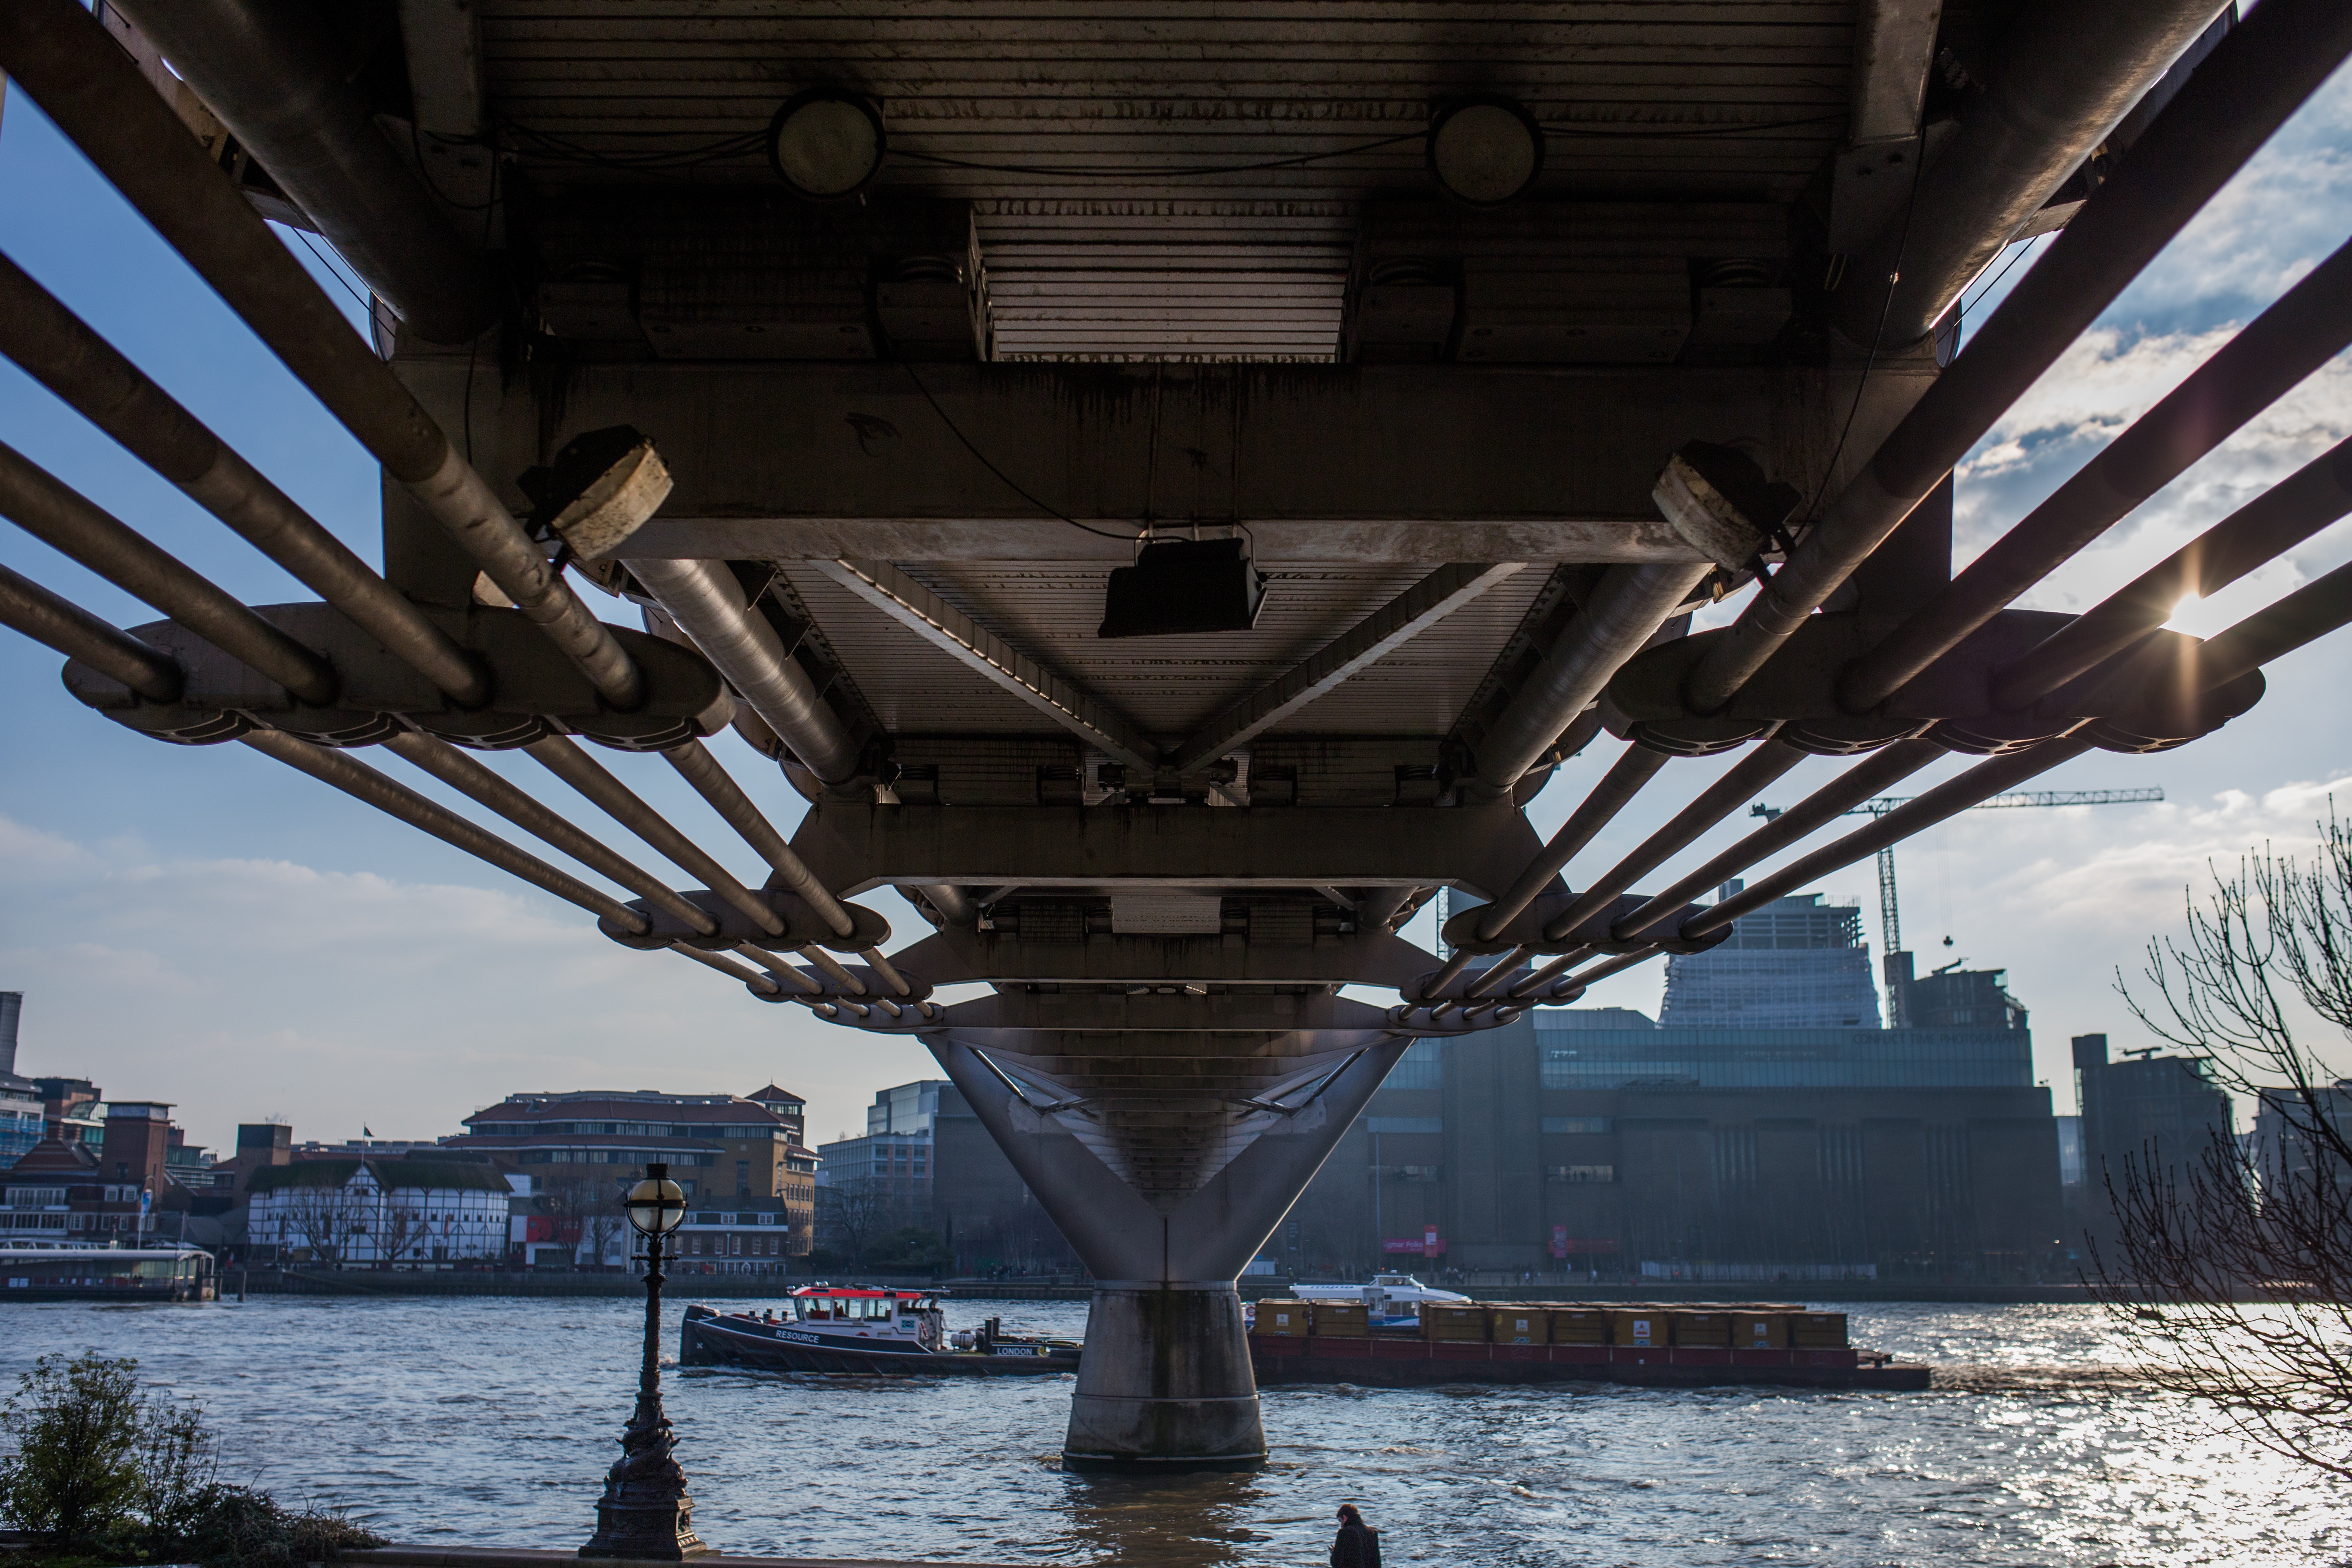
bridge, water, waterway, architecture, symmetry, Segmental bridge, river, vehicle, beam bridge, overpass, nonbuilding structure, city, concrete bridge, girder bridge